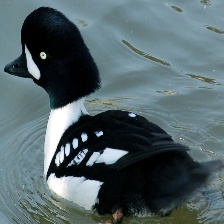
Species: BARROWS GOLDENEYE
Scientific name: BUCEPHALA ISLANDICA
ImageNet parent category: drake